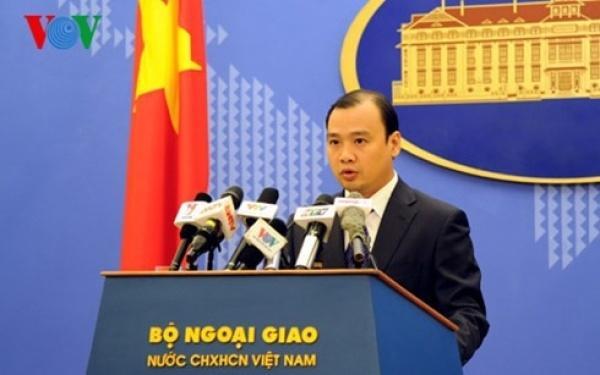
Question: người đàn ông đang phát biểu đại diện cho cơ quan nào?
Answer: bộ ngoại giao nước cộng hòa xã hội chủ nghĩa việt nam